Cravity

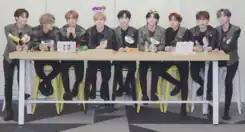

On April 29, Cravity appeared on a live broadcast through Naver entitled 'Cravity X LieV", reminiscing about their precious times with global fans, to which they recorded 370,000 live viewers despite the late hour of the broadcast. Cravity entered and peaked on the "Billboard" Social 50 Chart at number 12. They are the fifth fastest South Korean group to enter Social 50, as well as being the only South Korean rookie artist to chart on "Billboard"'s Social 50 in 2020 at the time of their debut. On June 17, Cravity released a music video for their song "Cloud 9", a track previously included in their debut extended play. They subsequently began music show promotions for this song.